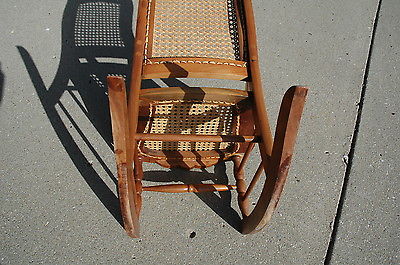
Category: chair